West Point Foundry

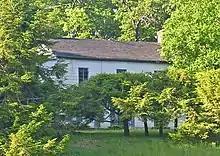
The house of William Kemble, one of the company's founders, seen from the parking lot of the Cold Spring Metro-North station

Of the buildings on the site, only the central office building remains intact; the remainder are in ruins. around the site form a preserve owned by Scenic Hudson. It can be visited by a short trail from the nearby Cold Spring Metro-North station. A major archaeological study of the site, funded by Scenic Hudson and performed by Michigan Tech, occurred from 2002 to 2008. The West Point Foundry Archeological Site was listed in the National Register of Historic Places in 2010, and was designated a National Historic Landmark in 2021.